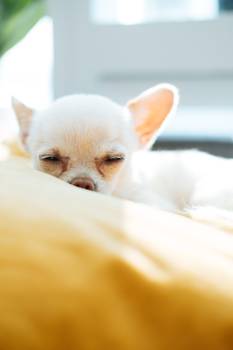
Label: No Watermark